Mamiyar Mechina Marumagal

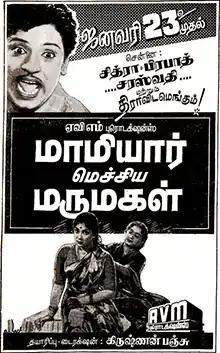
Theatrical release poster

Mamiyar Mechina Marumagal is an Indian Tamil-language film produced by AVM Productions with S. S. Rajendran, M. N. Rajam and G. Varalakshmi starring. The film was released on 23 January 1959. It is a remake of the Marathi film "Ganget Ghode Nhahale" (1955). The film failed at the box office.